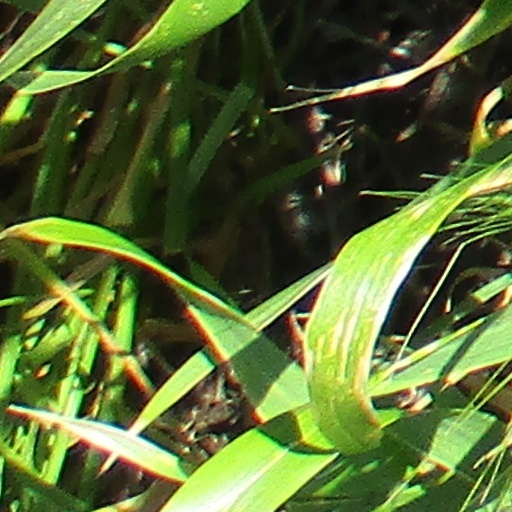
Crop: wheat